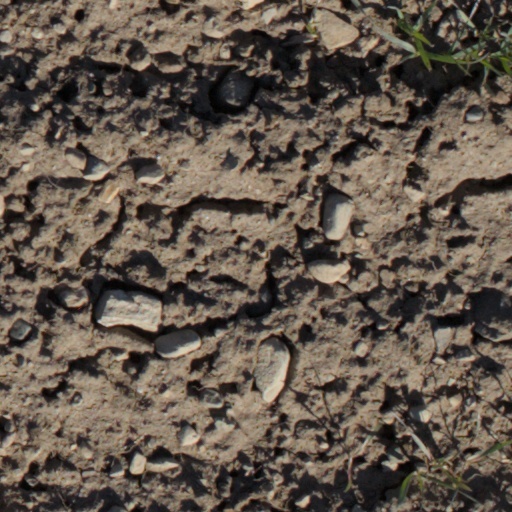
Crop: wheat